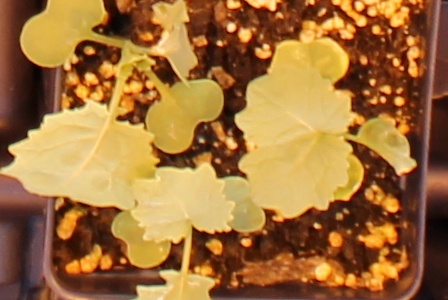
Label: Canola